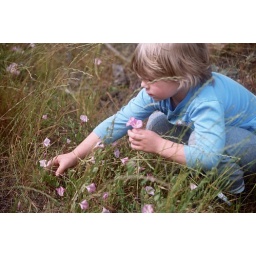
everett picking flowers for me by the train tracks